Socialist Party of Oregon

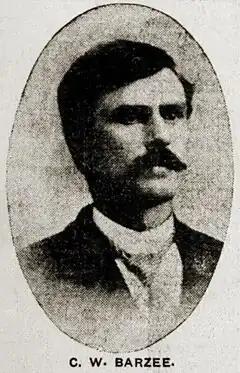
C.W. Barzee (1859–1940) was one of the initial organizers of the Socialist Party of Oregon and its candidate for governor in 1906.

The Socialist Party of Oregon traces its roots to the late 1890s, when local affiliates of the Socialist Party's antecedent, the Social Democratic Party (SDP) first emerged. The earliest published report that a local branch of the SDP had been formed in the state appeared in the "Appeal to Reason" in October 1899. By the end of the year a rudimentary state organization was in place, with a state organizer, J.D. Stevens of Portland, actively involved in the effort to establish local branches of the organization.